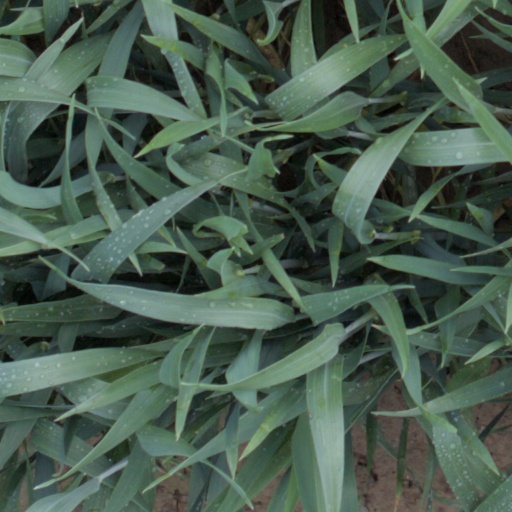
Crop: wheat